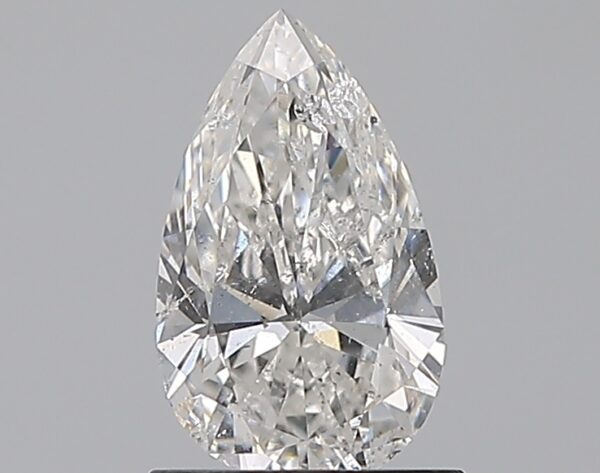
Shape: pear
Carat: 1
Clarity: I1
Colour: E
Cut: VG
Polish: VG
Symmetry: VG
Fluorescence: ST
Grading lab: GIA
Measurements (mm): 9.04 x 5.39 x 3.3